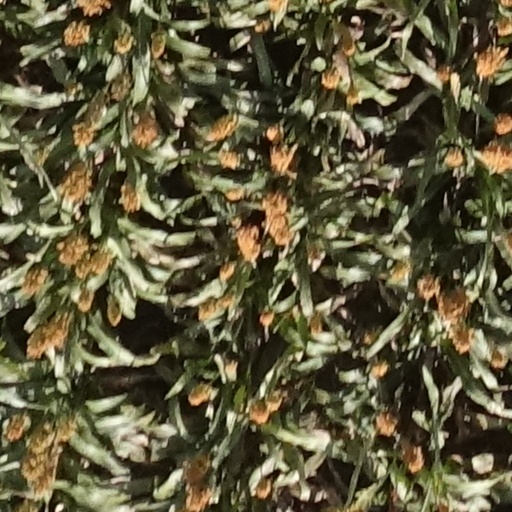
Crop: sorghum